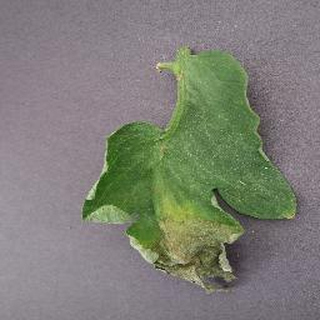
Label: tomato_late_blight